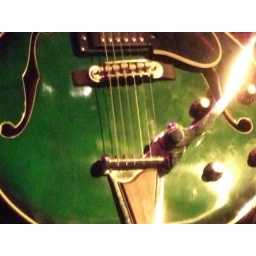
the first time anyone has ever used my green guitar in a show! spiff.